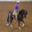
Label: horse